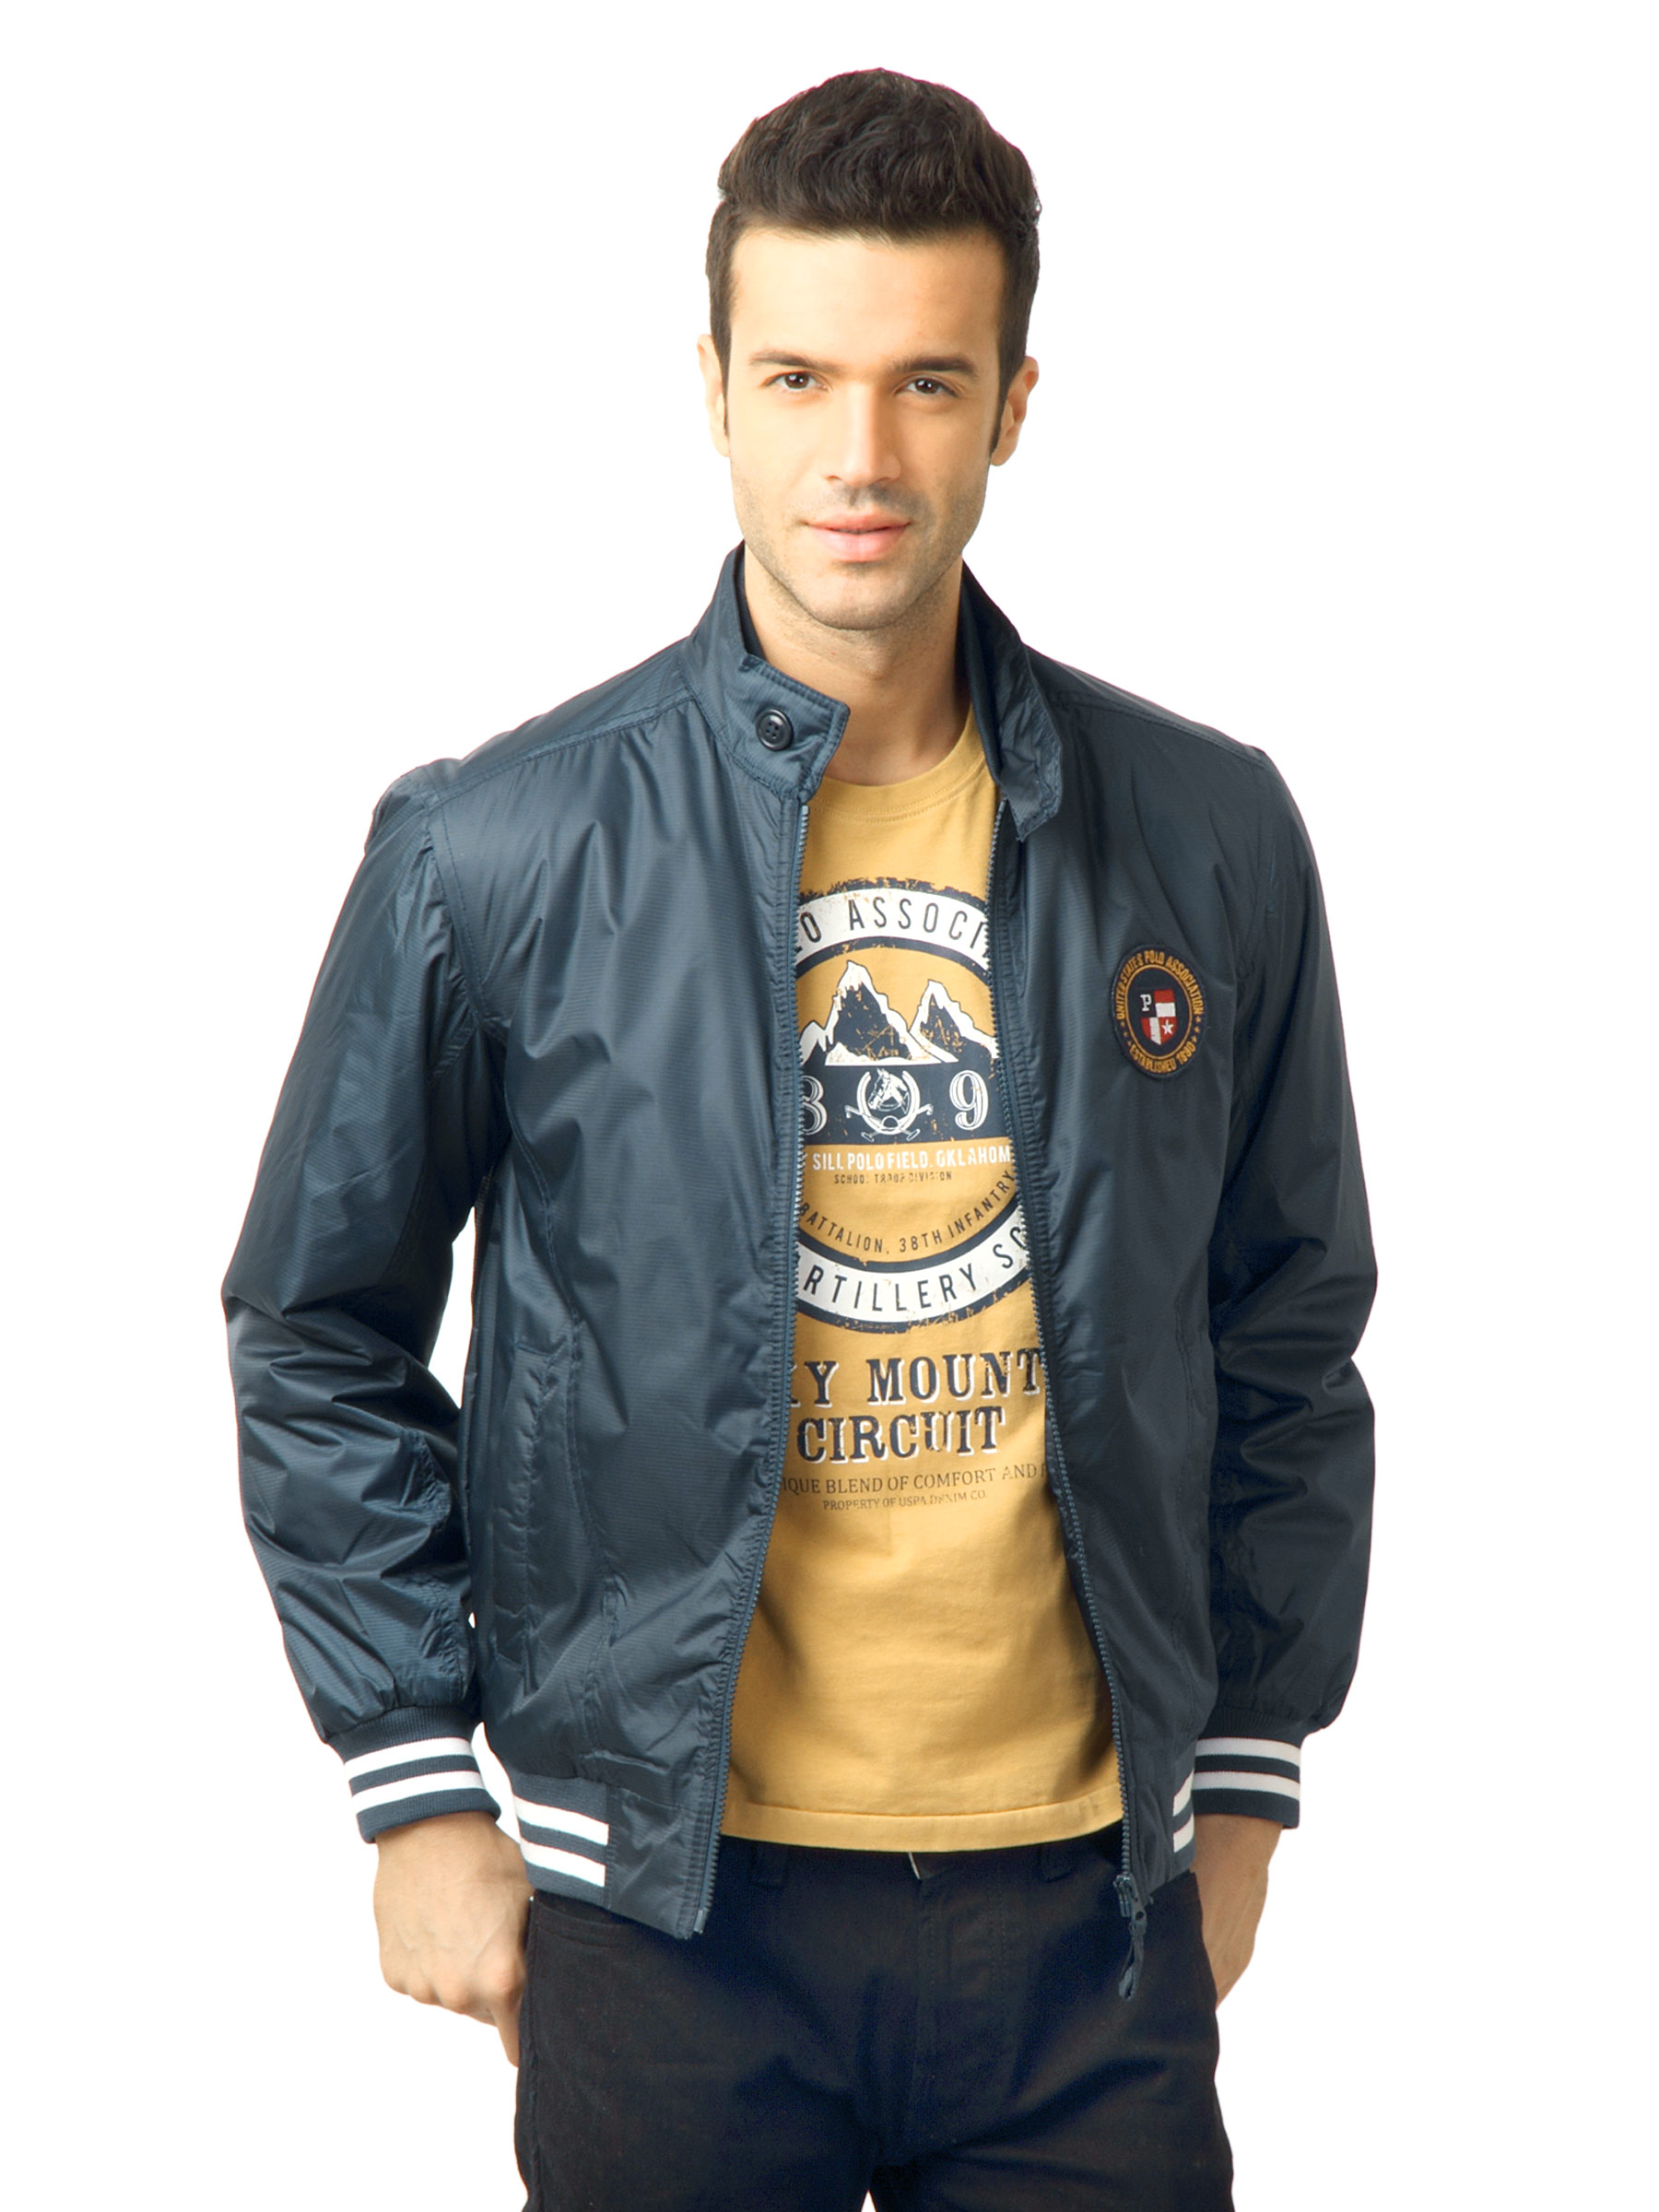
U.S. Polo Assn. Men Solid Navy Blue Jacket
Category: Apparel / Topwear / Jackets
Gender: Men
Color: Navy Blue
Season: Winter 2016
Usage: Casual